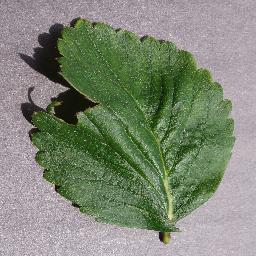
Label: Strawberry___healthy